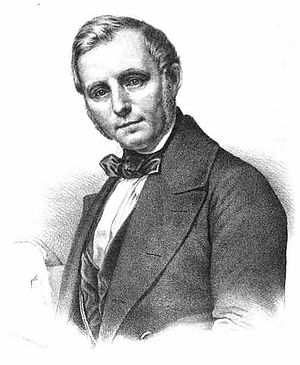
Carl Gustaf Qvarnström
Carl Gustaf Qvarnström
Carl Gustaf Qvarnström, var en svensk billedhugger og maler.